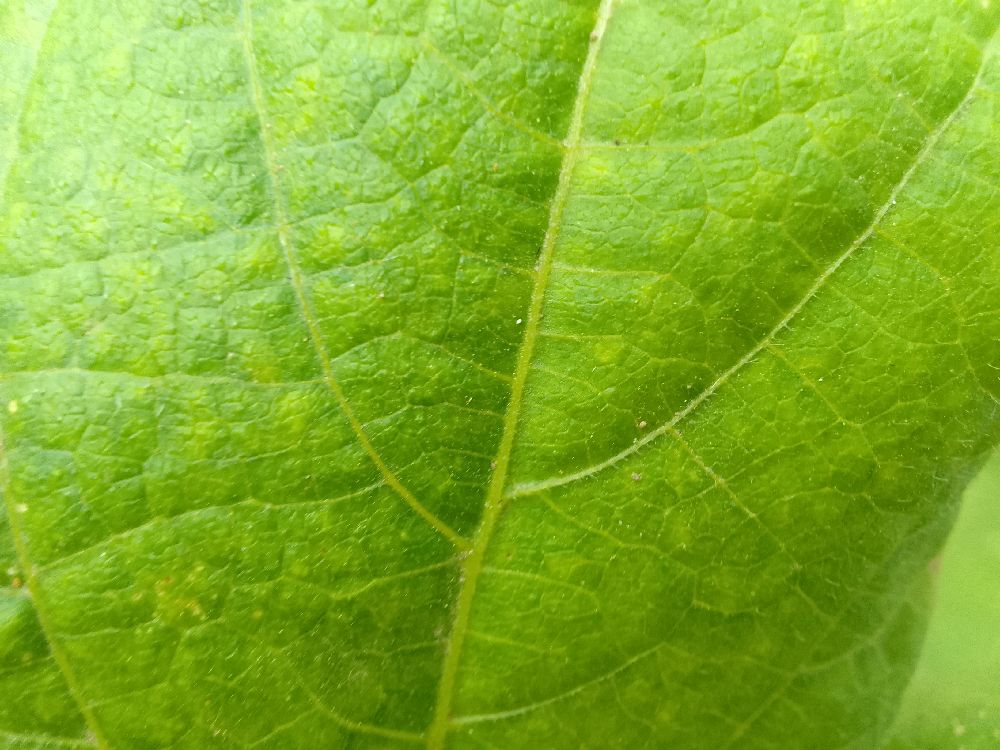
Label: healthy